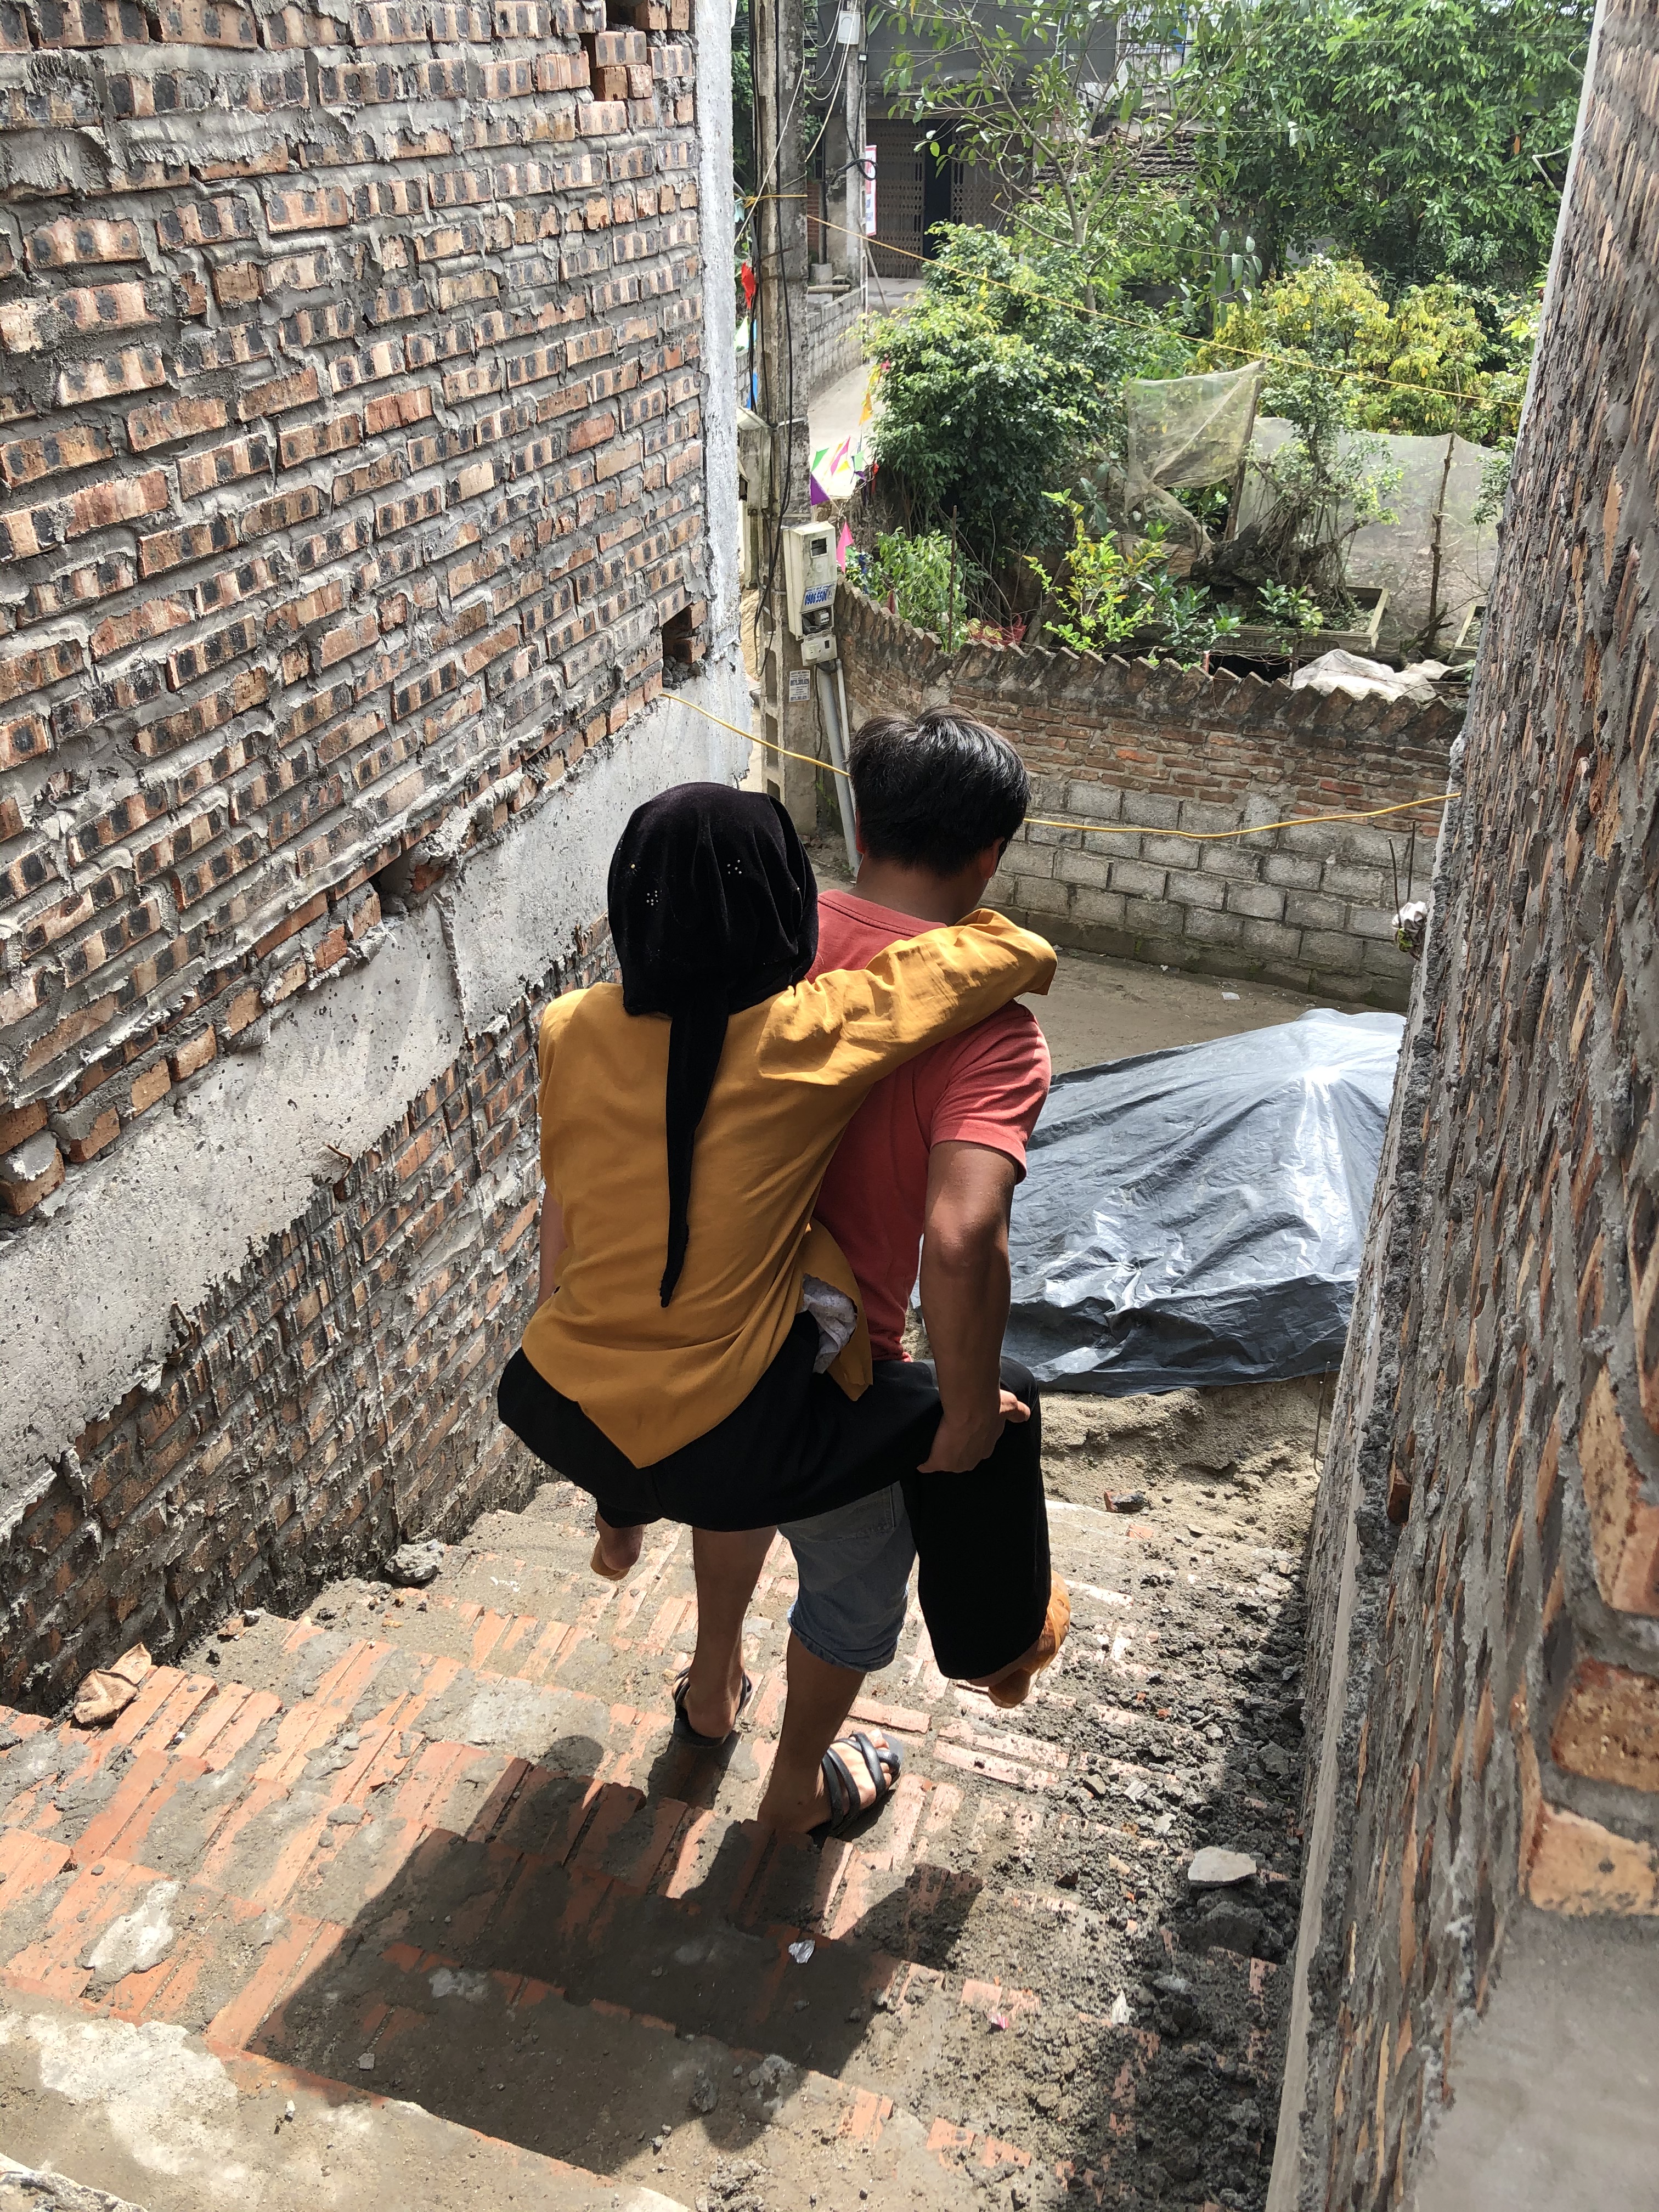
picture, plant, temple, standing, leisure, tree, flooring, public space, adaptation, travel, wood, road surface, fun, road, child, sitting, human leg, street, t shirt, cobblestone, recreation, tourism, sidewalk, rock, vacation, soil, shadow, pedestrian, village, Luggage and bags